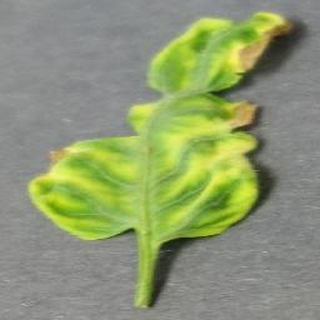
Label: tomato_yellow_leaf_curl_virus